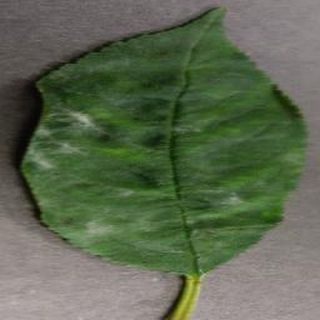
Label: cherry_powdery_mildew